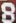
Number: 8